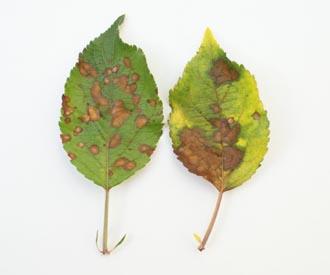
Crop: apple
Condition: scab